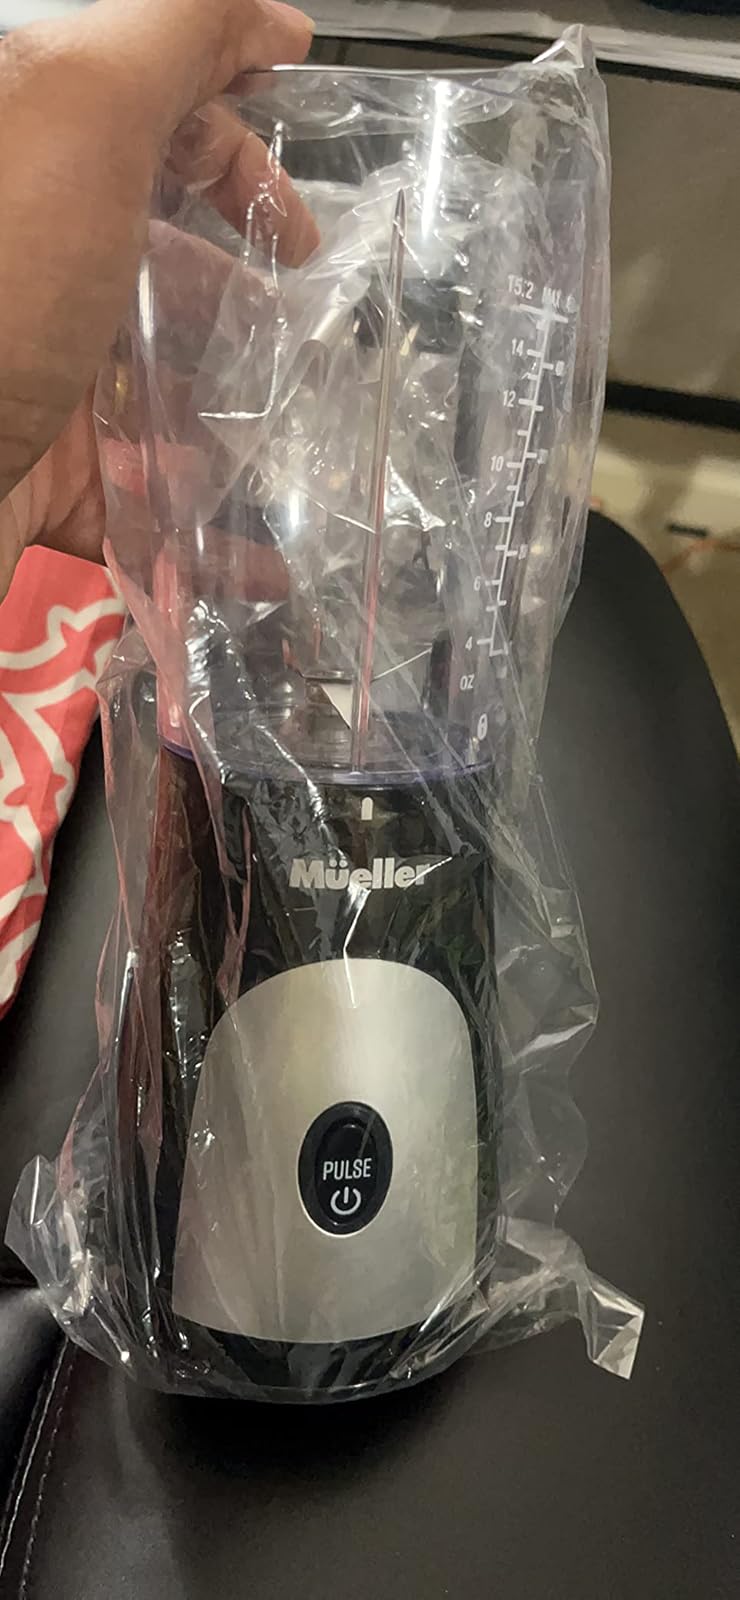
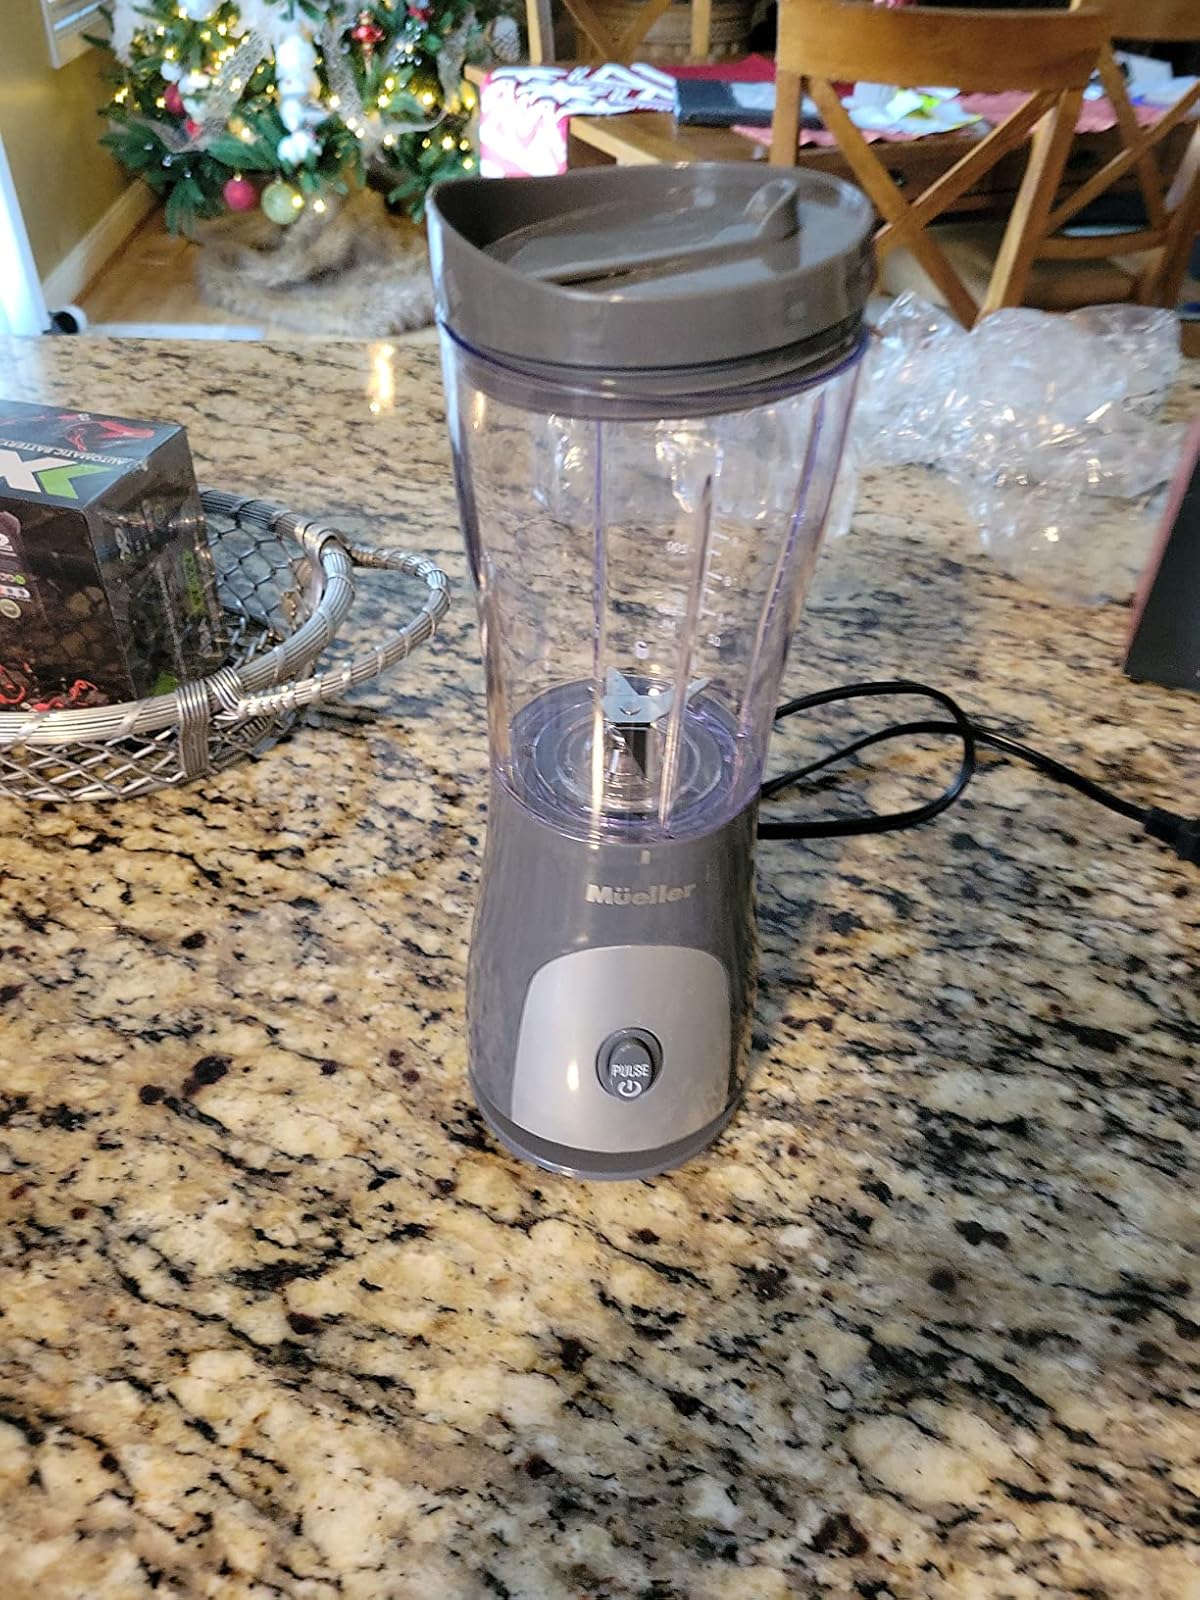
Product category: items_blender
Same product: yes